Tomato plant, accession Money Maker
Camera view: bottom (45 deg); turntable rotation: 150 degrees
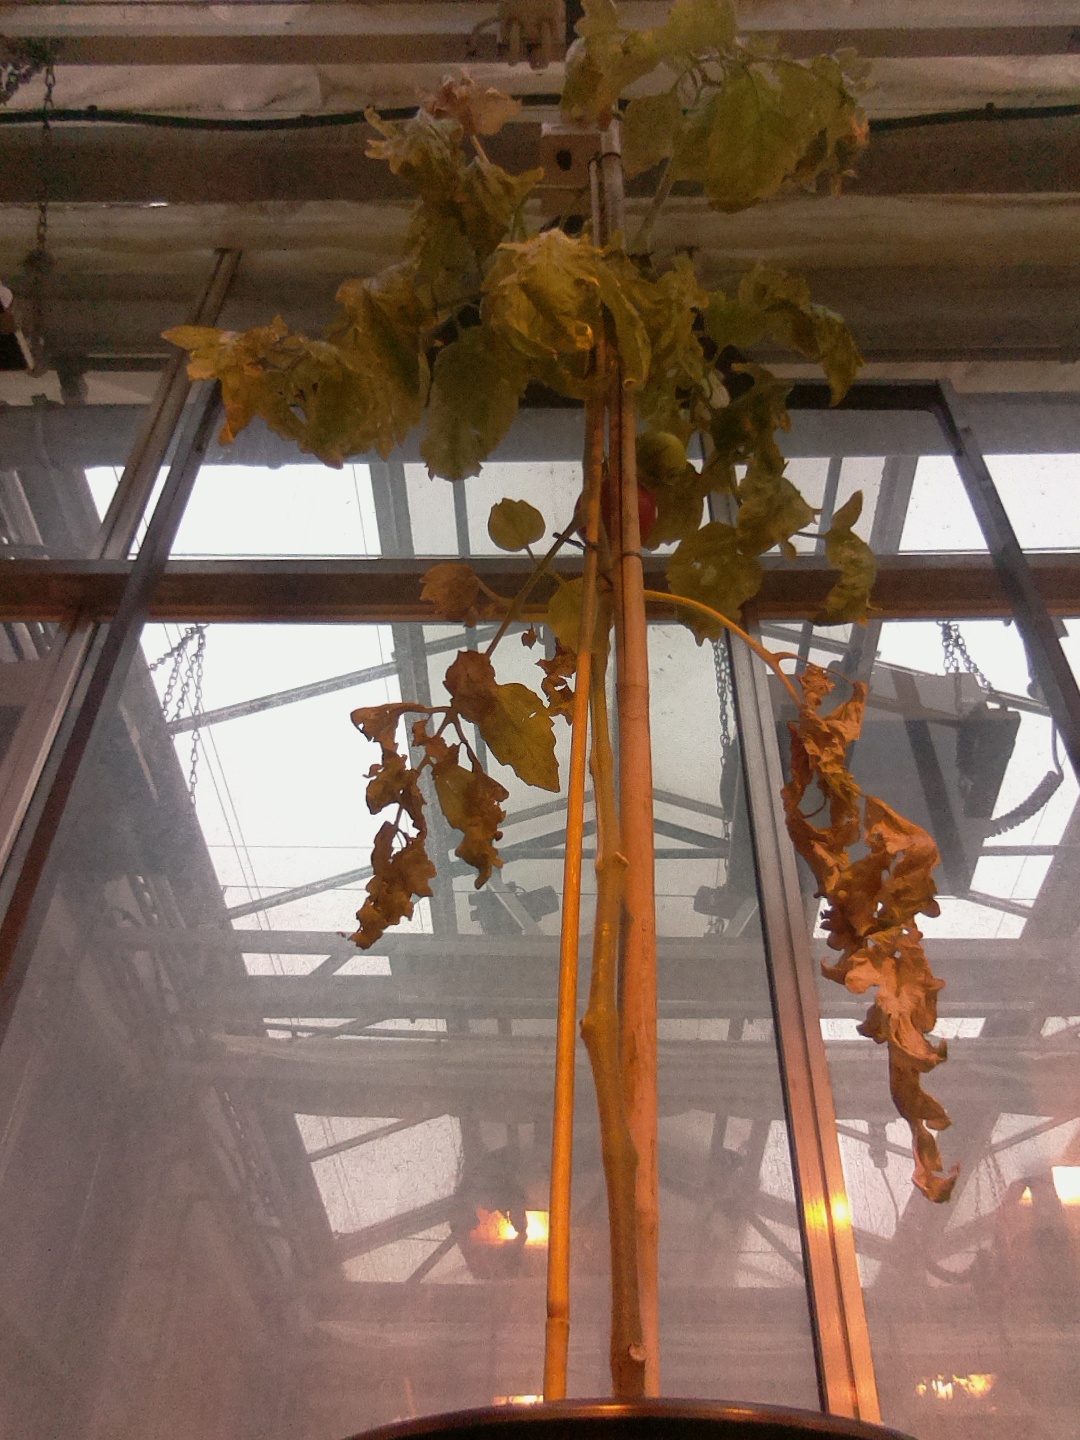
BBCH growth stage 81: 10%-20% of fruits show typical fully ripe color